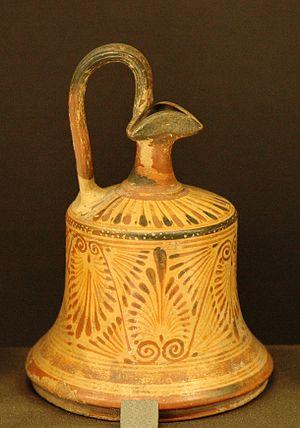
Œnochoé à décor de palmettes, style corinthien récent, v. 425-400 av. J.-C. Découverte à Chorsiai, Béotie.